Andriy Pohrebnyak

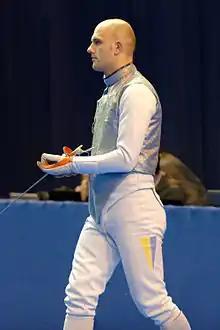
At the 2013 Paris World Cup

Andriy Pohrebnyak (born 11 February 1988) is a Ukrainian foil fencer, bronze medallist in the 2008 European Fencing Championships.